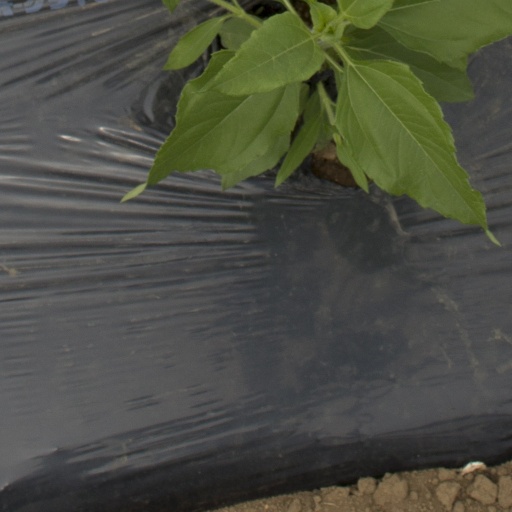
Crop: Jerusalem artichoke